Alien Syndrome

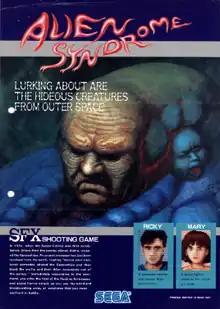
Arcade flyer

is a run and gun video game developed by Sega and released in arcades in 1987, and later ported to the Master System the same year. The game utilizes a side-scrolling feature that allows the player to take control of either a male (Ricky) or female (Mary) soldier whilst hunting aliens and saving hostages before they run out of time.